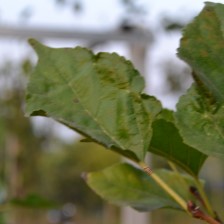
Variety: Kamphaengsaeng42